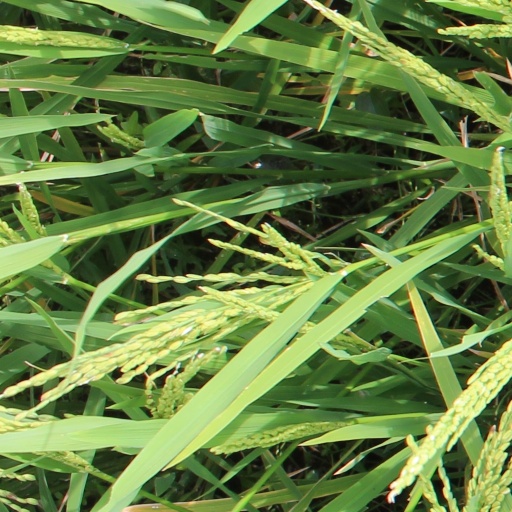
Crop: rice